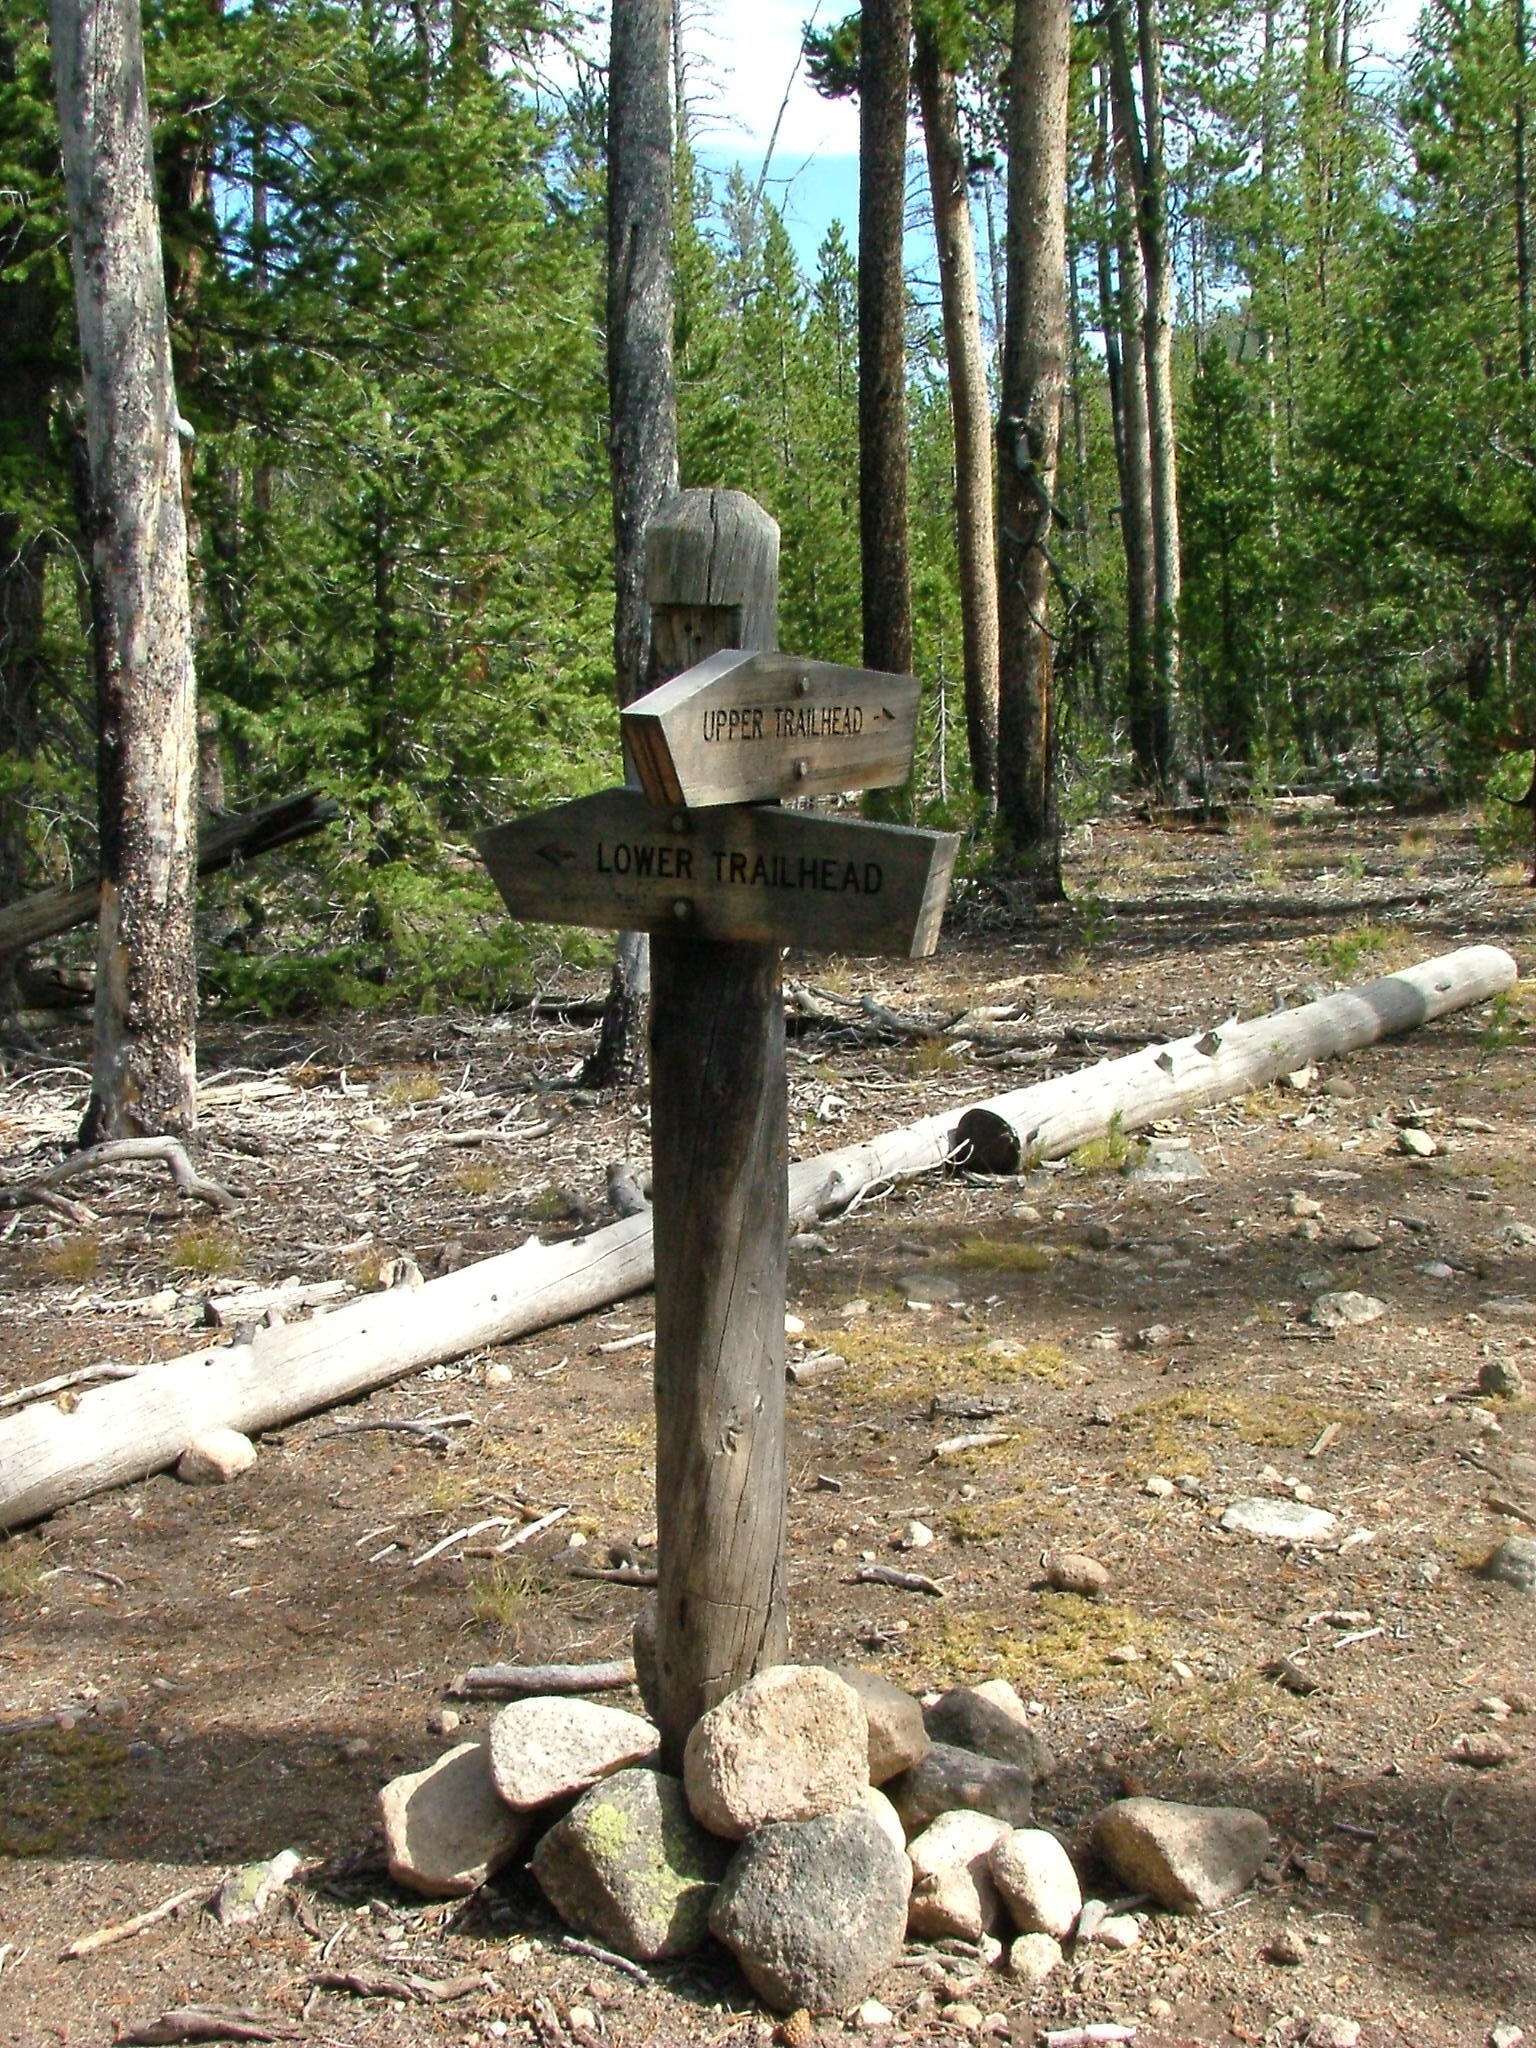
tree, forest, wood, trail, sign, directions, marker, trailhead, woodland, pointer, choice